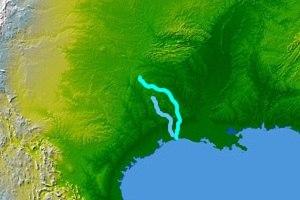
La Sabine est un fleuve situé dans les États américains du Texas et de la Louisiane. Elle constitue une partie de la frontière entre les deux États.